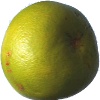
Label: pomelo_sweetie